22d Air Defense Missile Squadron

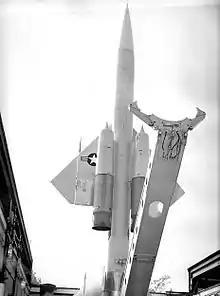
A 1965 photo of a squadron BOMARC missile elevated in its shelter

The squadron was activated at Langley Air Force Base, Virginia on 1 September 1959 as the 22d Air Defense Missile Squadron (BOMARC) and stood alert during the Cold War. It was equipped with IM-99A (later CIM-10) BOMARC surface to air antiaircraft missiles. It became operational with the IM-99A in September 1960, and upgraded to the IM-99B in October 1961. The squadron was tied into the Washington Semi-Automatic Ground Environment (SAGE) direction center which used analog computers to process information from ground radars, picket ships and airborne aircraft to accelerate the display of tracking data at the direction center to quickly direct the missile battery to engage hostile aircraft. The 22d became nonoperational o 1 October 1972 and was inactivated on 31 October 1972.